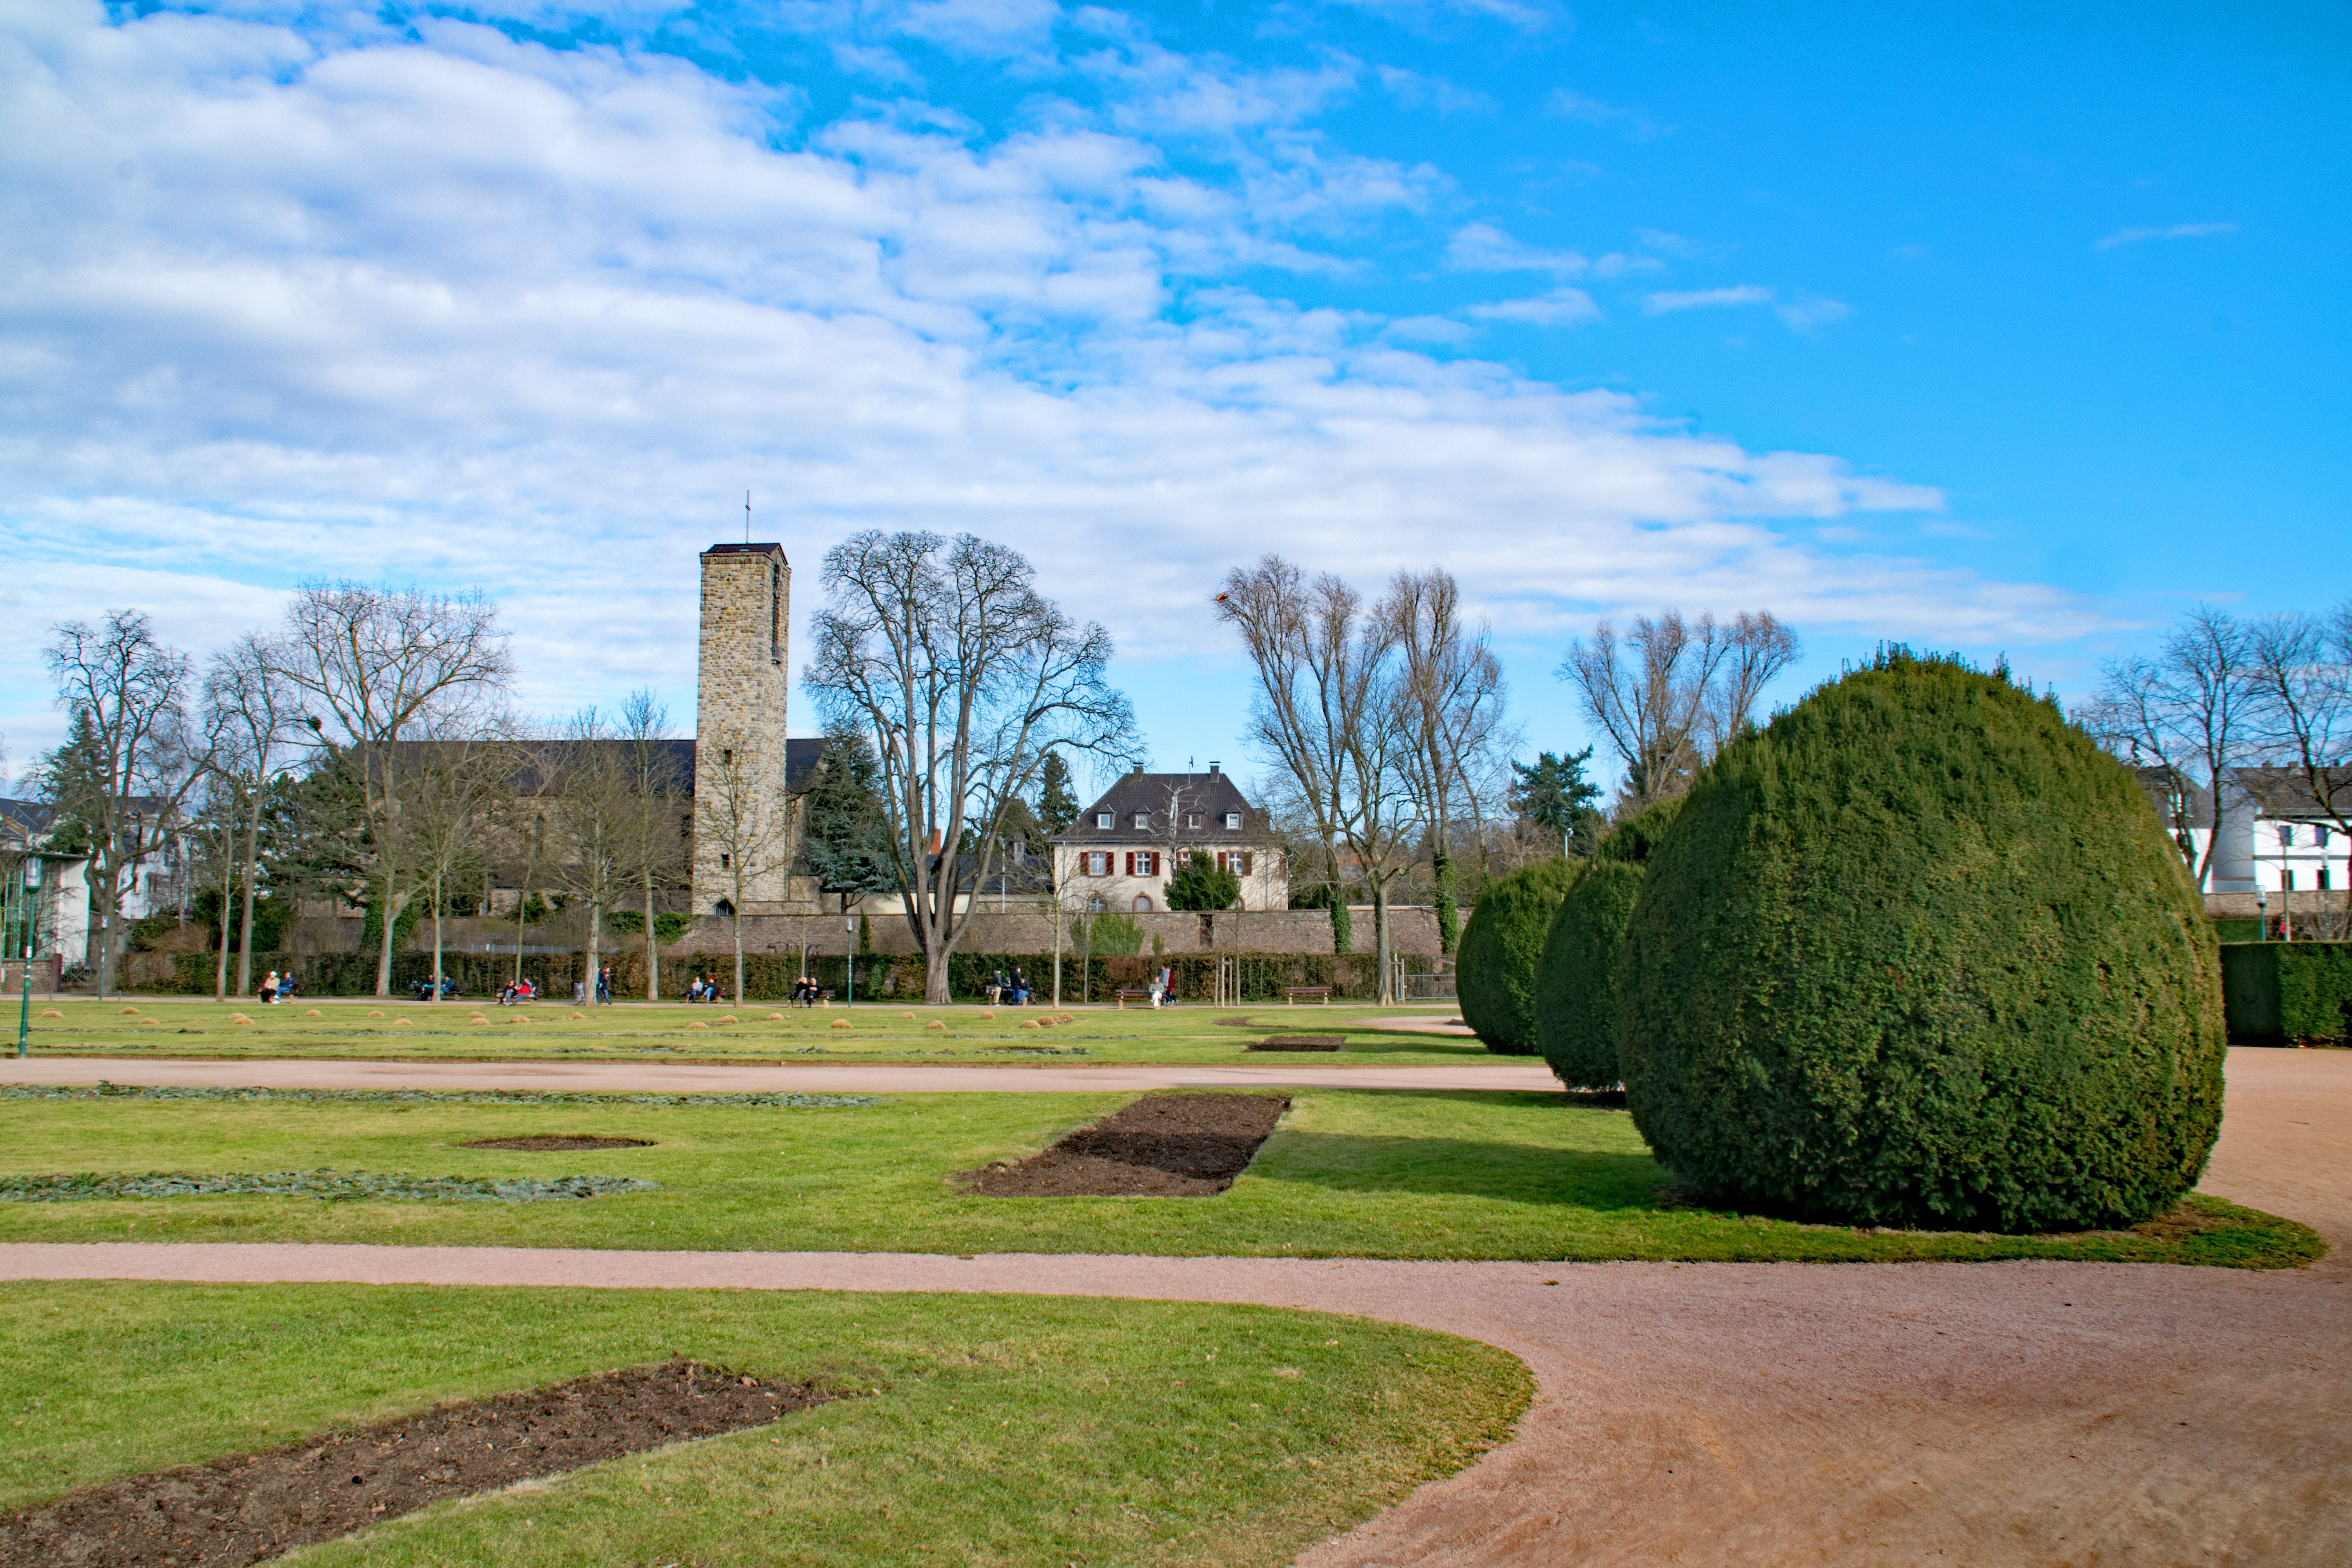
tree, grass, architecture, structure, lawn, park, church, garden, places of interest, memorial, germany, orangery, estate, hesse, darmstadt, bessungen, residential area, woody plant, sport venue, church of our lady